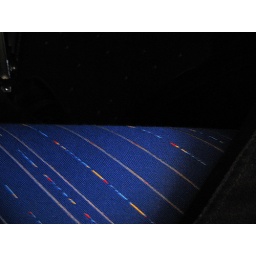
who is sitting here, 5 miles above the ground